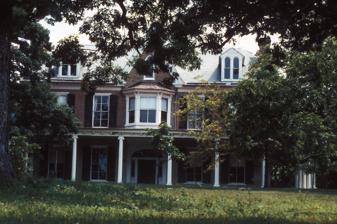
Building: The Bower
Country: United States of America
Year built: 1806
Historic house in West Virginia, United States United States historic place The Bower U.S. National Register of Historic Places Show map of West Virginia Show map of the United States Nearest city Leetown, West Virginia Coordinates 39°21′54″N 77°57′27″W / 39.36500°N 77.95750°W / 39.36500; -77.95750 Built 1806 Architectural style Gothic Revival, Federal NRHP reference No. 82004321 Added to NRHP April 15, 1982 The Bower is an 1806 residence, originally built in the Federal style in Jefferson County, West Virginia , United States. It was later remodeled with Gothic Revival features after a fire in 1892. The name appeared as early as 1753 when Major General Adam Stephen had a hunting lodge at this location. History A land grant from Lord Fairfax, General Stephen lived at "Bower Lodge" from 1753 to 1772, when he moved to his residence in Martinsburg, Virginia , a town he founded. The Bower was given to his daughter Ann Stephen and her husband Alexander Spottswood Dandridge, whose first cousin was Martha Dandridge Custis Washington . The property passed to Stephen's only grandchild, Adam Stephen Dandridge I, in 1791. Dandridge built the main house in 1806. In 1833, The Bower passed to Adam Stephen Dandridge II. Novelist John Pendleton Kennedy visited The Bower in 1832, and based his novel Swallow Barn on his views of the estate. During the American Civil War , J. E. B. Stuart set up a headquarters at The Bower at Adam Stephen Dandridge II's invitation. His staff included Generals Wade Hampton and Fitzhugh Lee , as well as staff officer Heros von Borcke from September 28, 1862, to October 10, 1862. A horse bred at The Bower was given as a gift to General Robert E. Lee to use when his primary mount, " Traveller ", needed a rest. That horse was the well known "Lucy Long". Danske Bedinger Dandridge , the wife of Adam Stephen Dandridge III, lived at The Bower for a time before moving to Rose Brake . Her poetry appeared in The Century and Harpers . Some sources state their daughter, artist Violet Dandridge was born at The Bower. In the early 20th century, the house became a summer home for Bishop Edmund Pendleton Dandridge , Episcopal Bishop of Tennessee . The property remains in the same family today. Description The Bower was built in brick with a center hall plan. An unusually large house for its time and place, it featured 12-foot (3.7 m) ceilings. A fire in the late 19th century destroyed the interior, and the house was rebuilt with Gothic Revival features and expanded. References